Pearl Assurance War Memorial

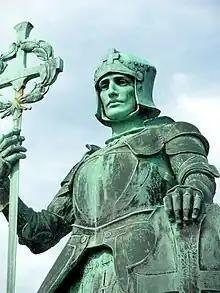

The Pearl Assurance War Memorial, also known as the Pearl Centre War Memorial, is a First World War memorial, designed by George Frampton for the Pearl Assurance Company. Erected in London in 1921, it was moved to Peterborough in 1991. It became a Grade II* listed building in 2019.